Levi Sheard Mill

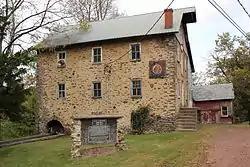
Levi Sheard Mill, September 2012

The Levi Sheard Mill, also known as Sheard's Mill and the John S. Clymer Mill, is an historic, American grist mill that is located in East Rockhill Township, Bucks County, Pennsylvania.